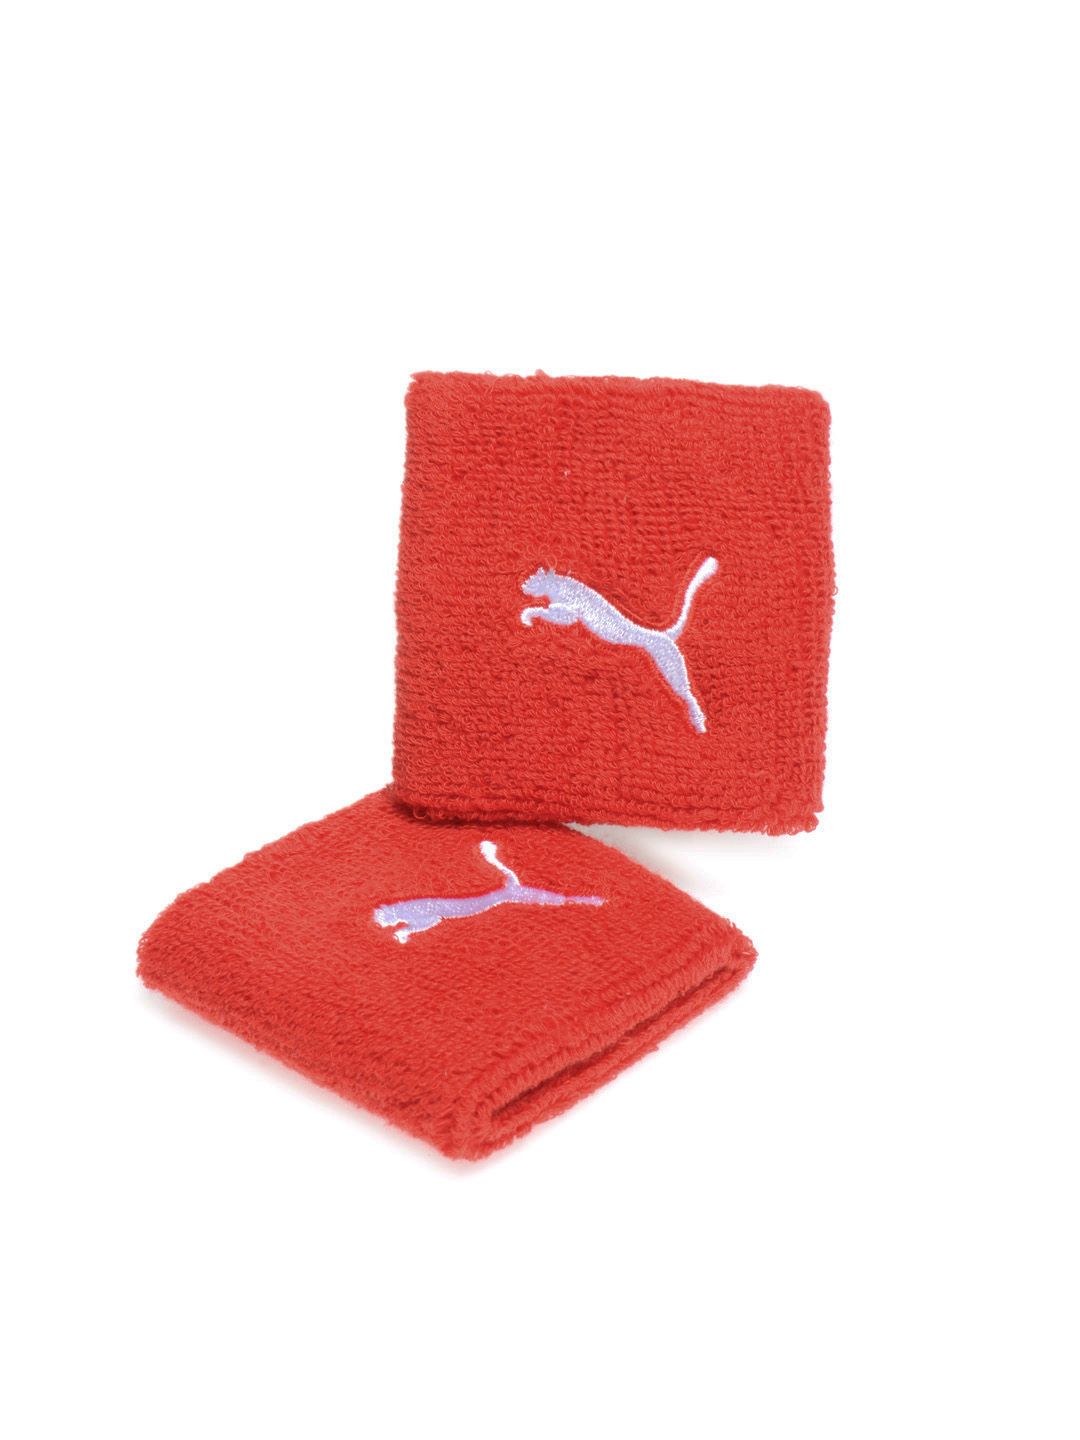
Puma Unisex Pack of 2 Red Wristband
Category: Accessories / Sports Accessories / Wristbands
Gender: Unisex
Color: Red
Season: Fall 2013
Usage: Sports